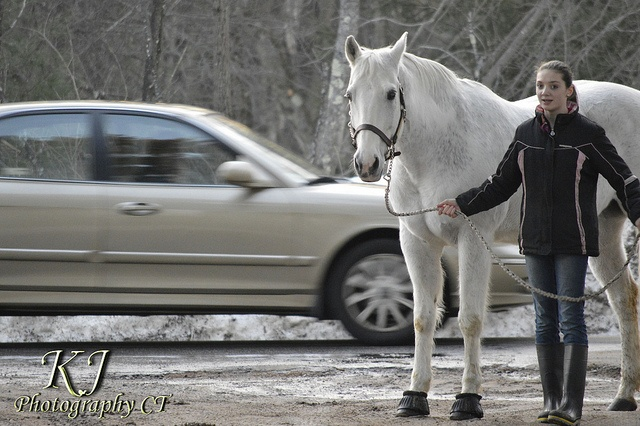
A woman leading a horse past a car.
a person with a horse and a car in the background
A young girl walks pulling a white horse by the reins.
The young equestrian holds the reigns of her horse.
A woman guides her horse next to a road with a car on it.